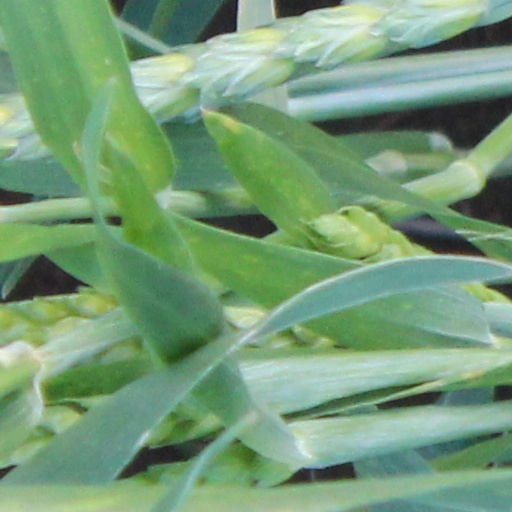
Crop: wheat